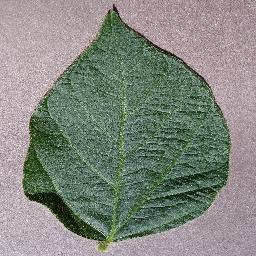
Label: Soybean___healthy